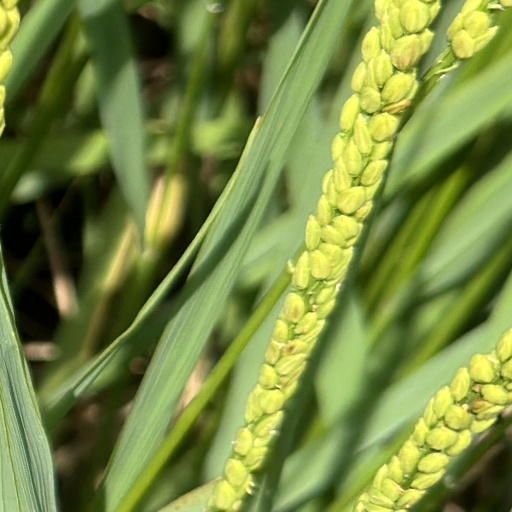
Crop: rice